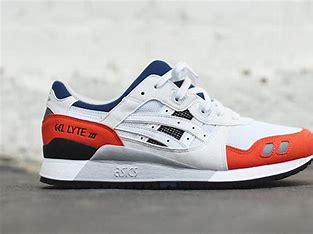
Brand: Asics
Model: Gel Lyte 3